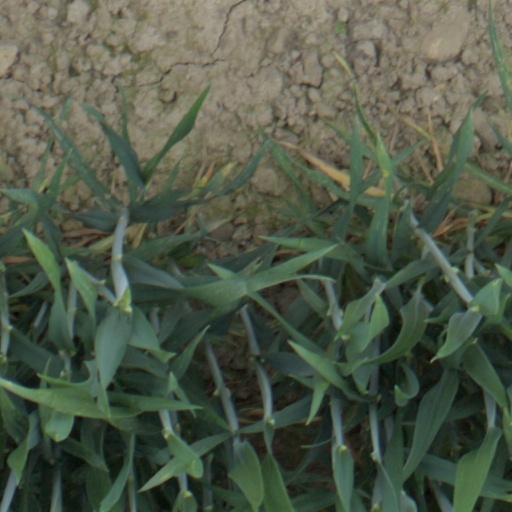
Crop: wheat